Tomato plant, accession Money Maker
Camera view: bottom (45 deg); turntable rotation: 30 degrees
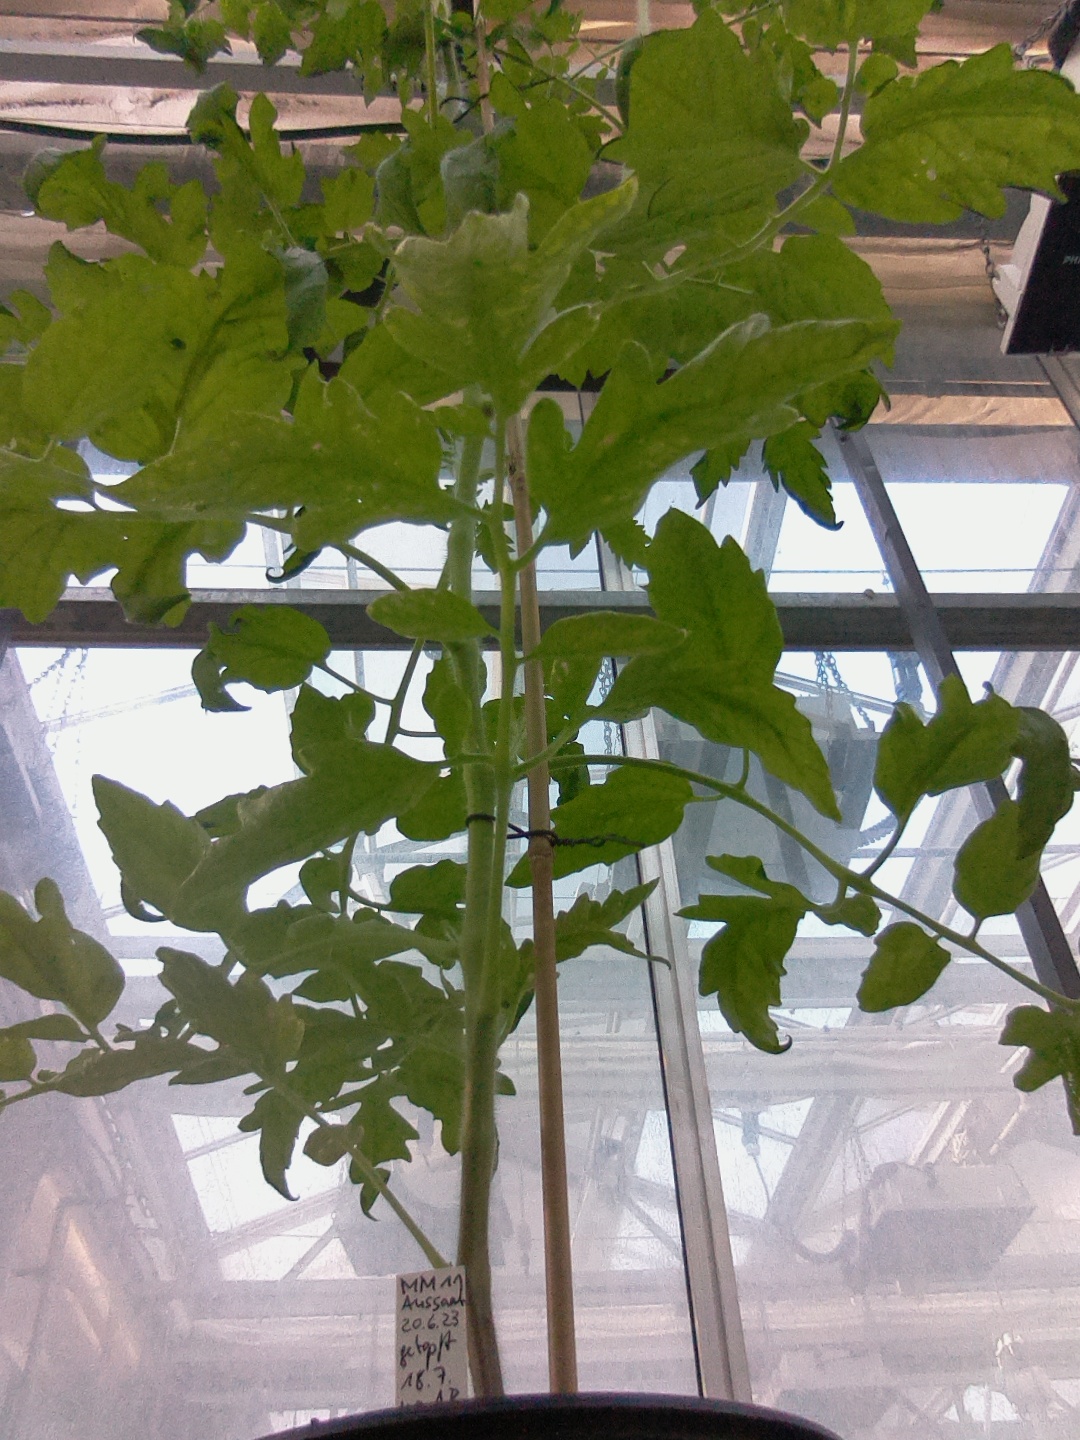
BBCH growth stage 70: Fruits at the main stem or branches visibles